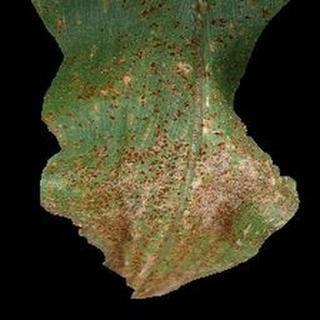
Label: corn_common_rust